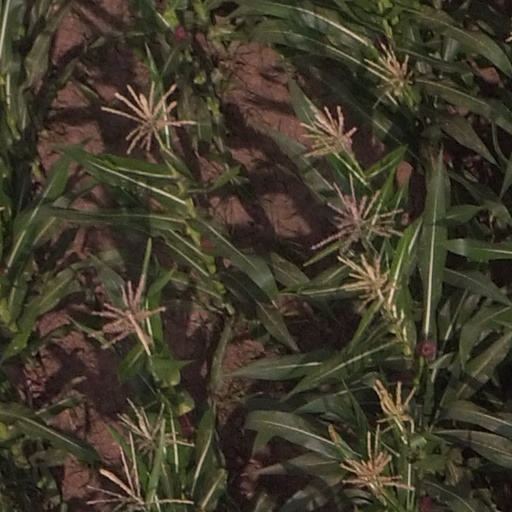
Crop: maize; corn